Marc Athanase Parfait Œillet des Murs

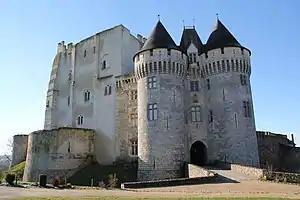
Château Saint-Jean

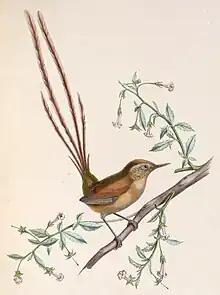
Des Murs's illustration of Des Murs's wiretail, a species named after him.

Born to Jacques Philippe Athanase Œillet Des Murs and Marie Henriette Gard, he entered the magistracy in 1830 and left it in 1838. In 1841 he became a lawyer in the Court of Cassation, but in 1846 retired to the department of Eure-et-Loir, where, in 1843, he had bought a castle called the Château St. Jean near the town of Nogent-le-Rotrou and begun extensive restoration work on it.